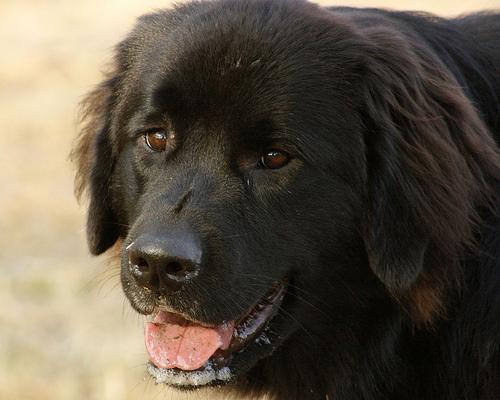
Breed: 215-n000031-Newfoundland